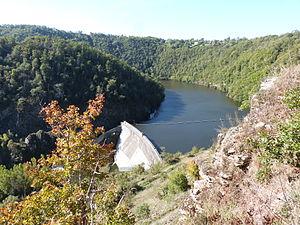
Côté amont du barrage de Thuriès
Pampelonne est une commune française située dans le département du Tarn, en région Occitanie.